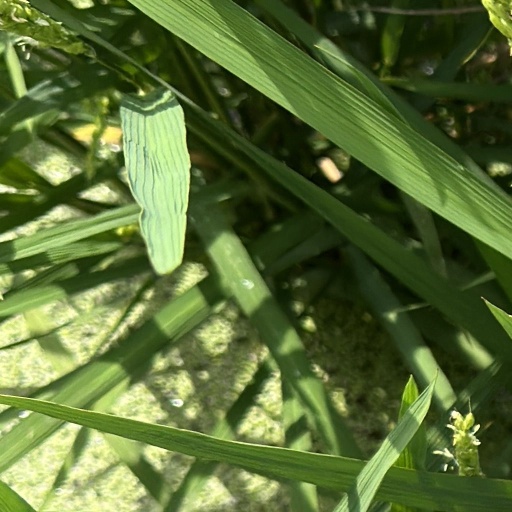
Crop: rice